Forest New Ground

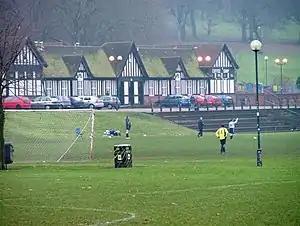
Forest Sports Pavilion - geograph.org.uk

The Forest New Ground at Nottingham was a first-class cricket venue used by Nottingham Cricket Club in the late 18th and early 19th centuries.